Figure skating at the 2002 Winter Olympics

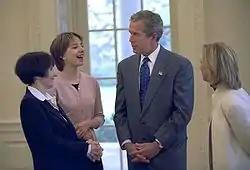
Ladies' Singles gold medalist Sarah Hughes meets with President George W. Bush in Washington, D.C., on April 12, 2002.

16-year-old Hughes, fourth after the short program, skated a clean free skating with seven triple jumps, including two triple-triple combinations. Kwan led after the short program but slipped to third after two jumping errors. Sasha Cohen finished fourth, after a fall on the back end of a triple lutz-triple toe combination. Slutskaya became only the second Russian to medal in the ladies' event at the Olympics.